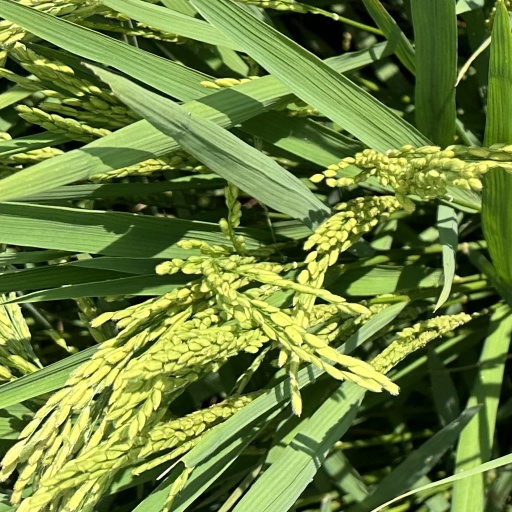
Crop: rice